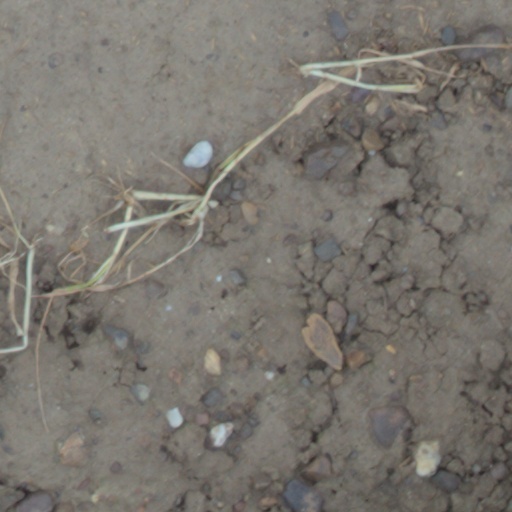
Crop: wheat